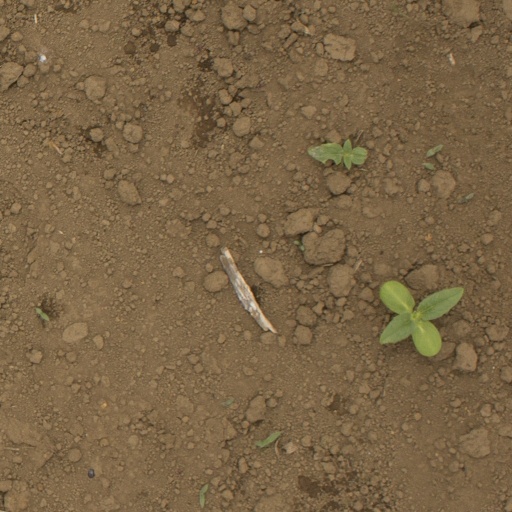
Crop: Jerusalem artichoke